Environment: real
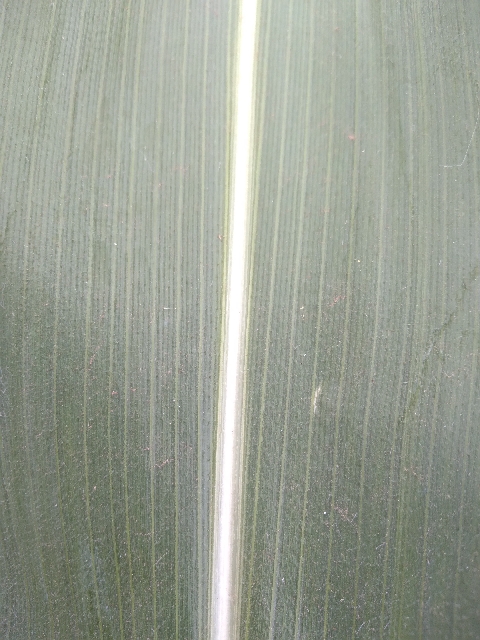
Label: healthy